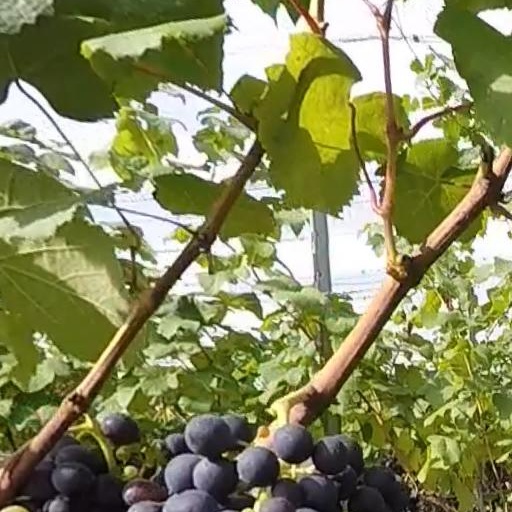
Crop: grape